Immigration to the United States

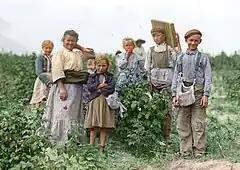
Several Polish immigrant workers, some of which are children, are seen standing in their fields after picking berries.

The Naturalization Act of 1790 limited naturalization to "free white persons"; it was expanded to include black people in the 1860s and Asian people in the 1950s. This made the United States an outlier, since laws that made racial distinctions were uncommon in the world in the 18th century.